Gershom Craft House

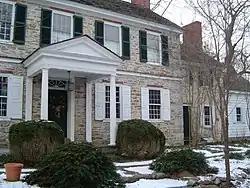

The Gershom Craft House (c. 1806–1808), also known as Pomona Farm, is a historical house in Bucks County, Pennsylvania, across the Delaware River about 2 miles from Trenton, New Jersey.